Andaman day gecko

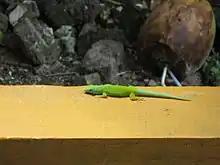
Andaman Islands day gecko

Phylogenetic evidence indicates that "P. andamanensis" is the most basal extant member of the genus "Phelsuma", having diverged from the clade containing all the Western Indian Ocean "Phelsuma" species during the late Oligocene, about 27 million years ago. In its home range, an immense genetic diversity of mitochondrial haplotypes is seen among individuals, indicating that it had colonized the Andamans entirely naturally and not due to humans somehow transporting it from the Western Indian Ocean islands.